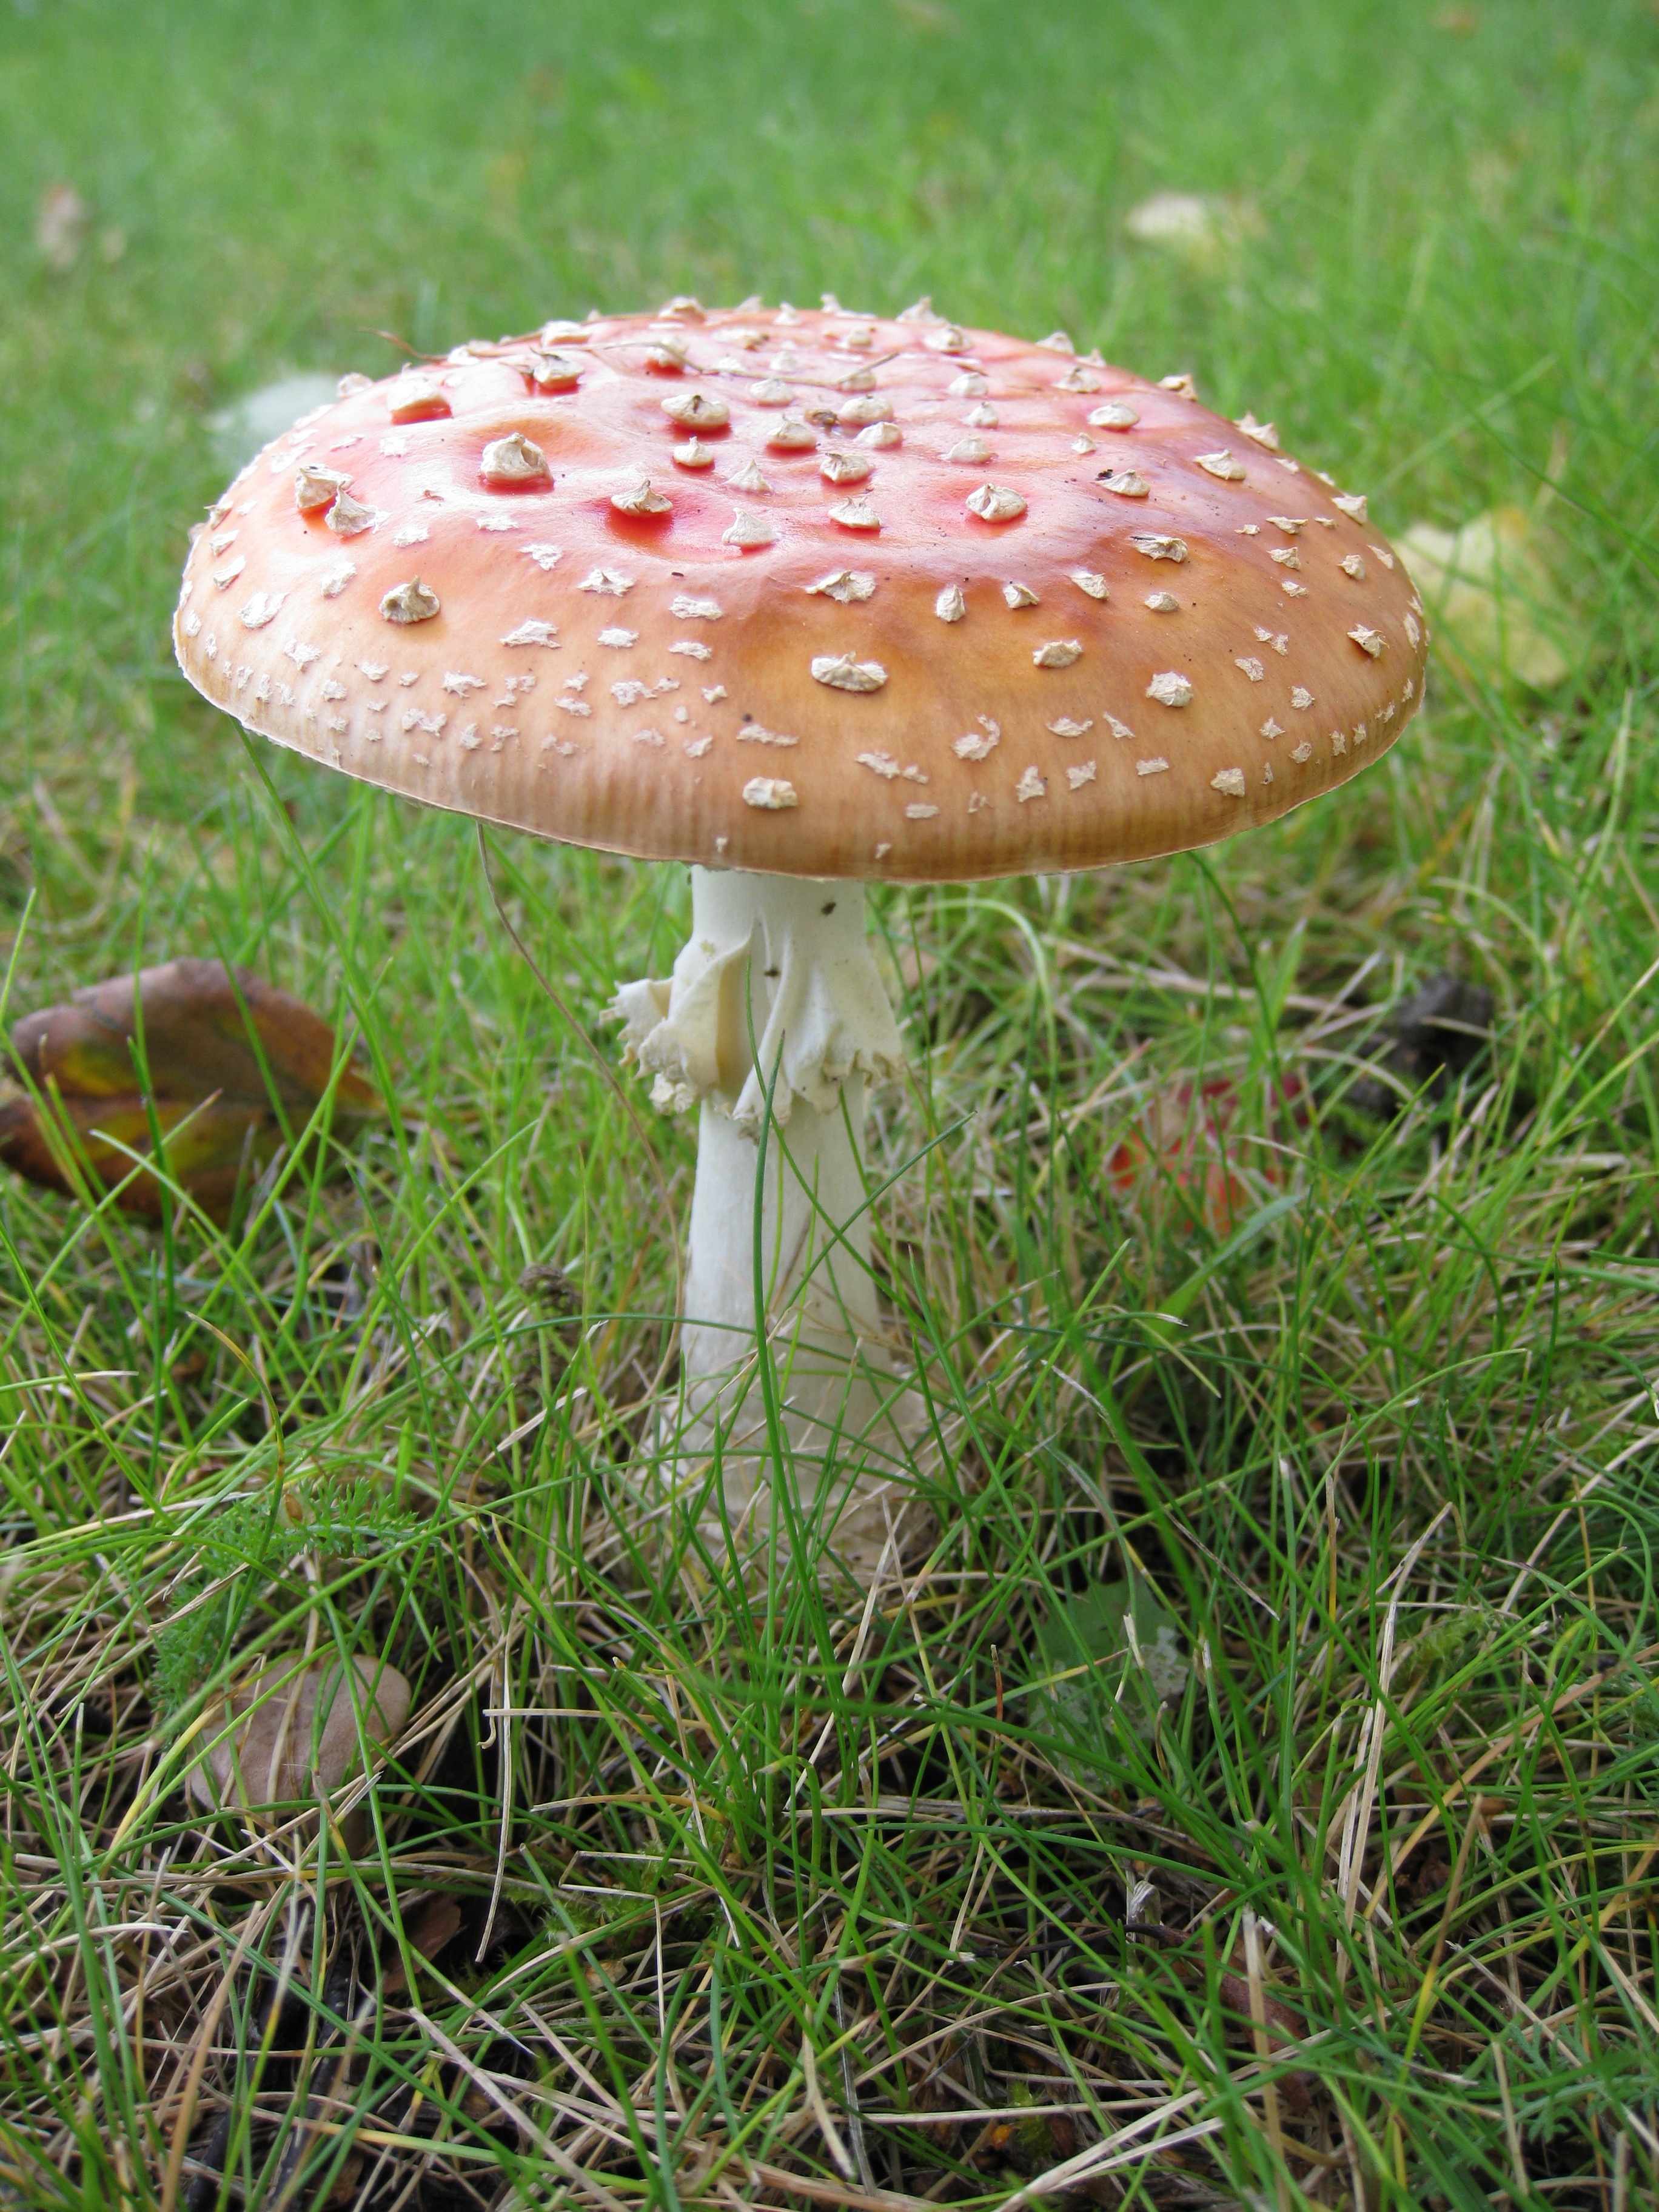
nature, autumn, soil, mushroom, fungus, agaric, bolete, agaricus, edible mushroom, medicinal mushroom, agaricaceae, champignon mushroom, penny bun